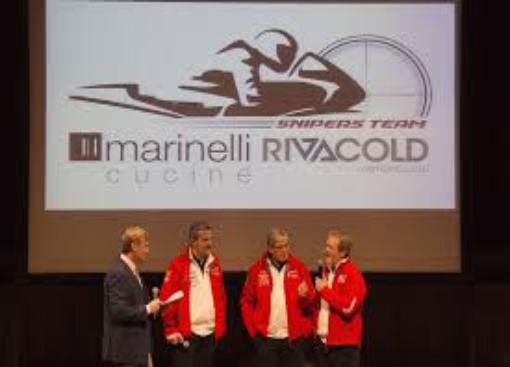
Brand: A. Marinelli
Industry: Food